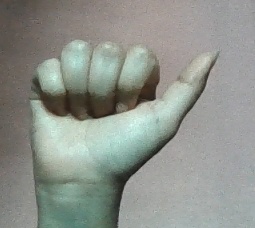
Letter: dhad